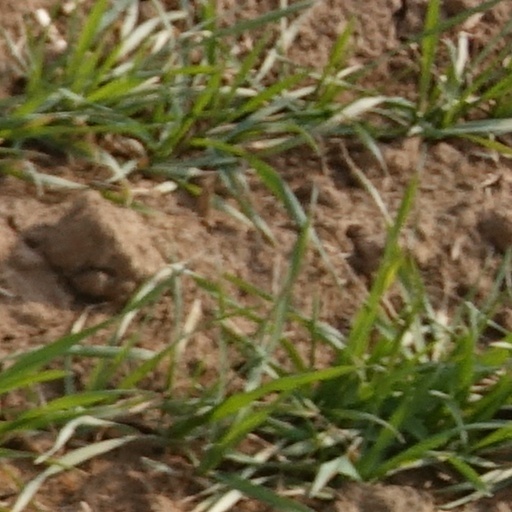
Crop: wheat